Uruguay

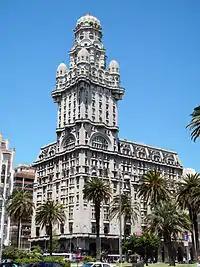
Palacio Salvo, built in Montevideo from 1925 to 1928, was once the tallest building in Latin America.

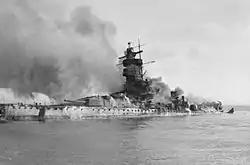
The sinking of the German cruiser "Admiral Graf Spee" is the most known event occurring in Uruguay during World War II.

In 1845, Britain and France intervened against Rosas to restore commerce to normal levels in the region. Their efforts proved ineffective, and by 1849, tired of the war, both withdrew after signing a treaty favorable to Rosas. It appeared that Montevideo would finally fall when an uprising against Rosas, led by Justo José de Urquiza, governor of Argentina's Entre Ríos Province, began. The Brazilian intervention in May 1851 on behalf of the "Colorados", combined with the uprising, changed the situation, and Oribe was defeated. The siege of Montevideo was lifted, and the "Guerra Grande" finally came to an end. Montevideo rewarded Brazil's support by signing treaties that confirmed Brazil's right to intervene in Uruguay's internal affairs.